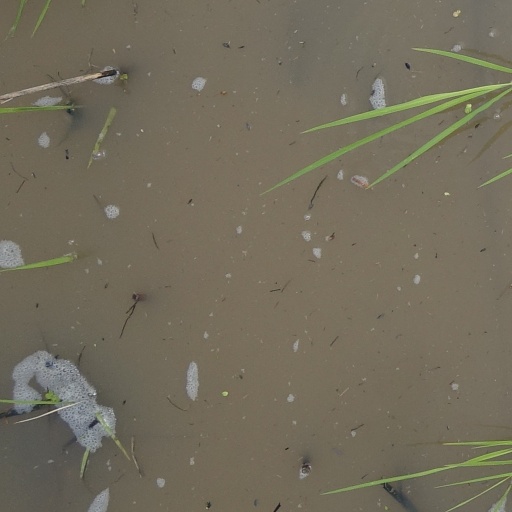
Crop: rice